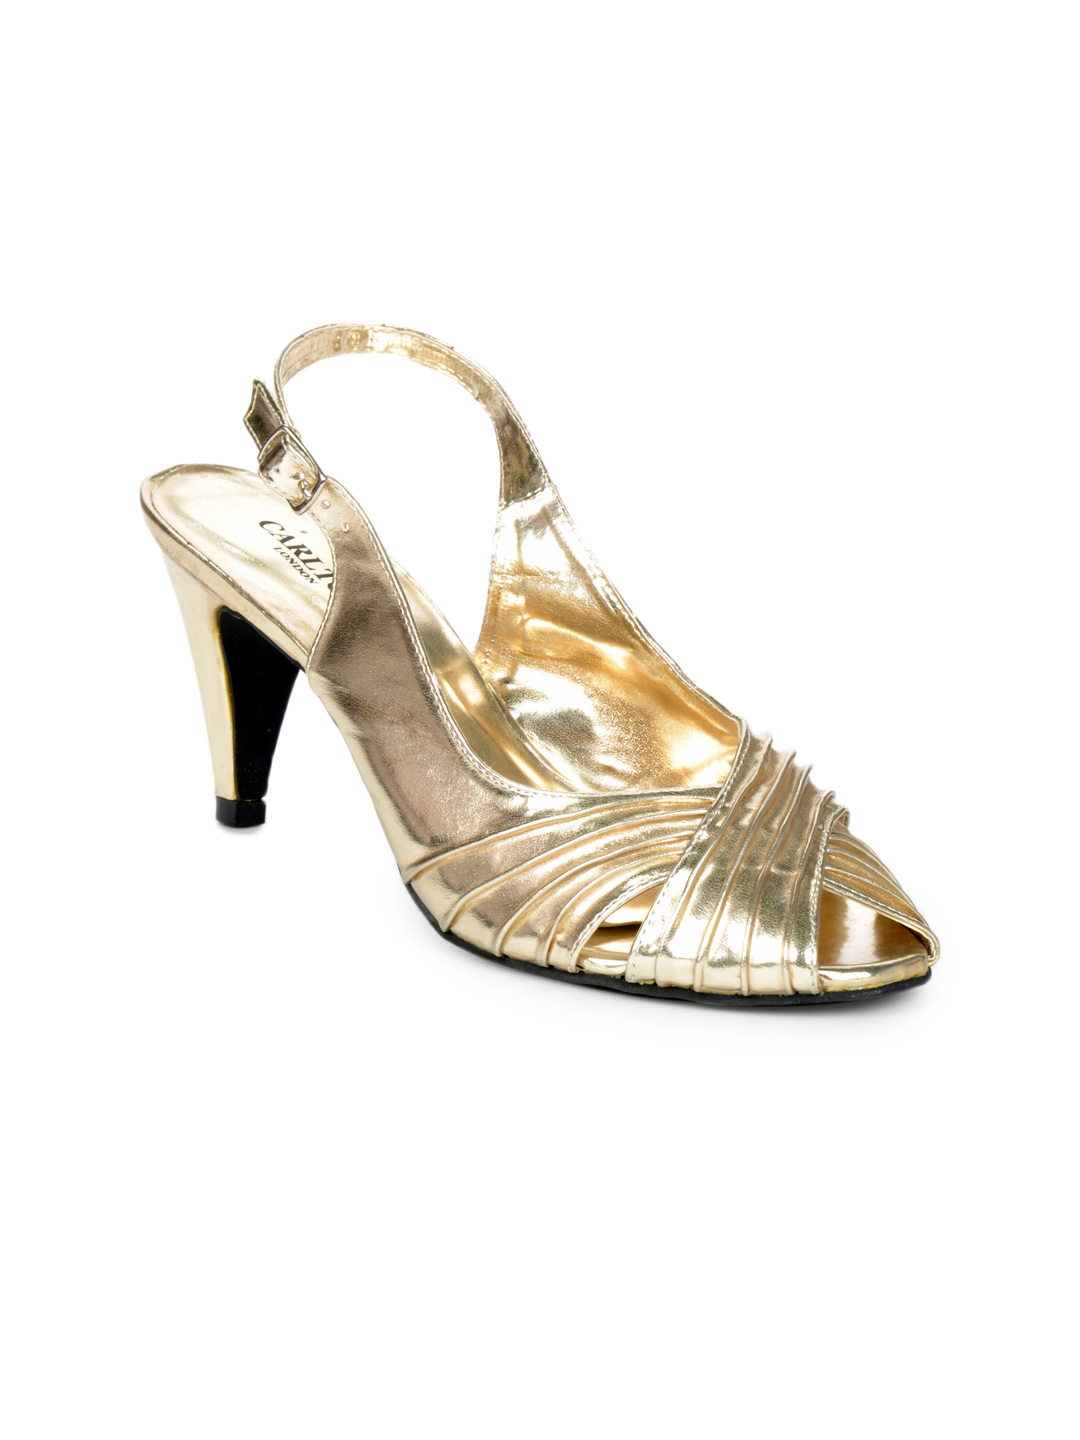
Carlton London Women Gold Heels
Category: Footwear / Shoes / Heels
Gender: Women
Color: Gold
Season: Winter 2012
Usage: Casual